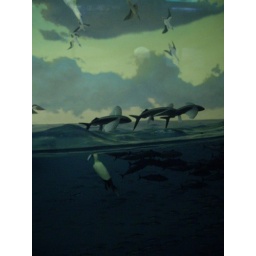
saw these flying fish fo'real in thailand waters